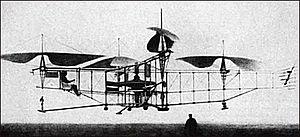
L'hélicoptère N°2 d'Étienne Œhmichen, 1923-1924. Il est le premier à réaliser un vol d'1 km en circuit fermé le 4 mai 1924.
L'histoire de l'hélicoptère et autres appareils à voilure tournante commence au début du XXᵉ siècle, comme pour l'avion. Mais l'insuffisance de la puissance des moteurs et les problèmes de stabilité rendent les développements beaucoup plus longs et aléatoires. En dehors de la parenthèse des autogires, l'hélicoptère ne prouve son efficacité potentielle qu'au cours de la Seconde Guerre mondiale.
Étienne Edmond Œhmichen, né à Châlons-en-Champagne le 15 octobre 1884 et mort à Paris le 10 juillet 1955, est un ingénieur et biologiste français. Il est considéré comme l'un des pionniers du stroboscope, de l'invention de l'hélicoptère – dont il établit le premier record homologué par la FAI en 1924 – et l'un des précurseurs de la biomécanique.
Un quadrirotor est un giravion, un aéronef à voilure tournante comportant quatre rotors pour assurer sa portance. Les rotors sont généralement placés aux extrémités d'une croix. Afin d'éviter à l'appareil de tourner sur lui-même sur son axe de lacet, il est nécessaire que deux hélices tournent dans un sens et les deux autres dans l'autre sens. Pour pouvoir diriger l'appareil, il est nécessaire que chaque couple d'hélices tournant dans le même sens soit placé aux extrémités opposées d'une branche de la croix sur un châssis en « X » ou un châssis en « + ».